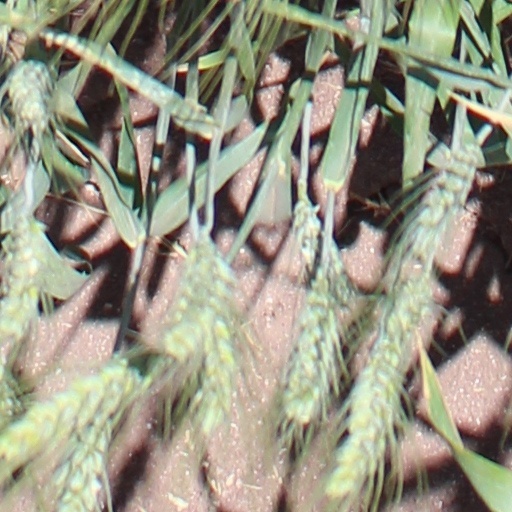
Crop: wheat